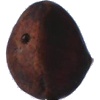
Label: Chestnut 1